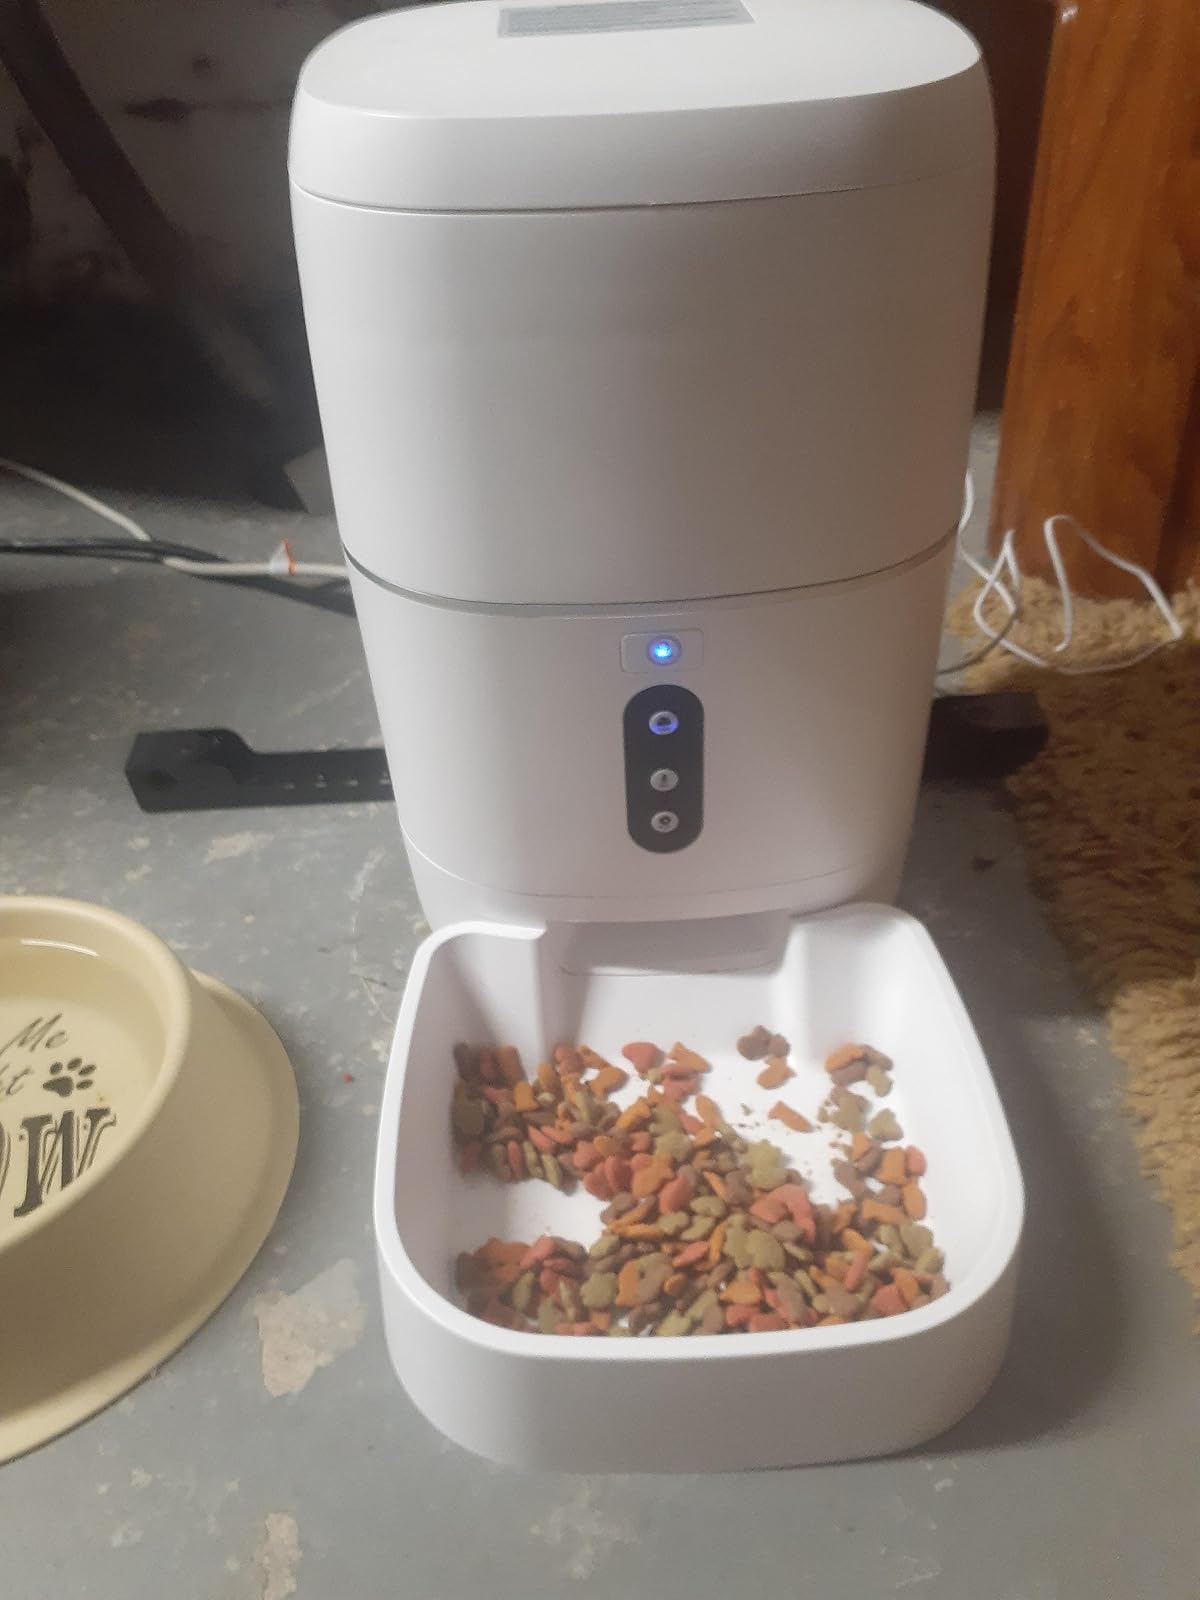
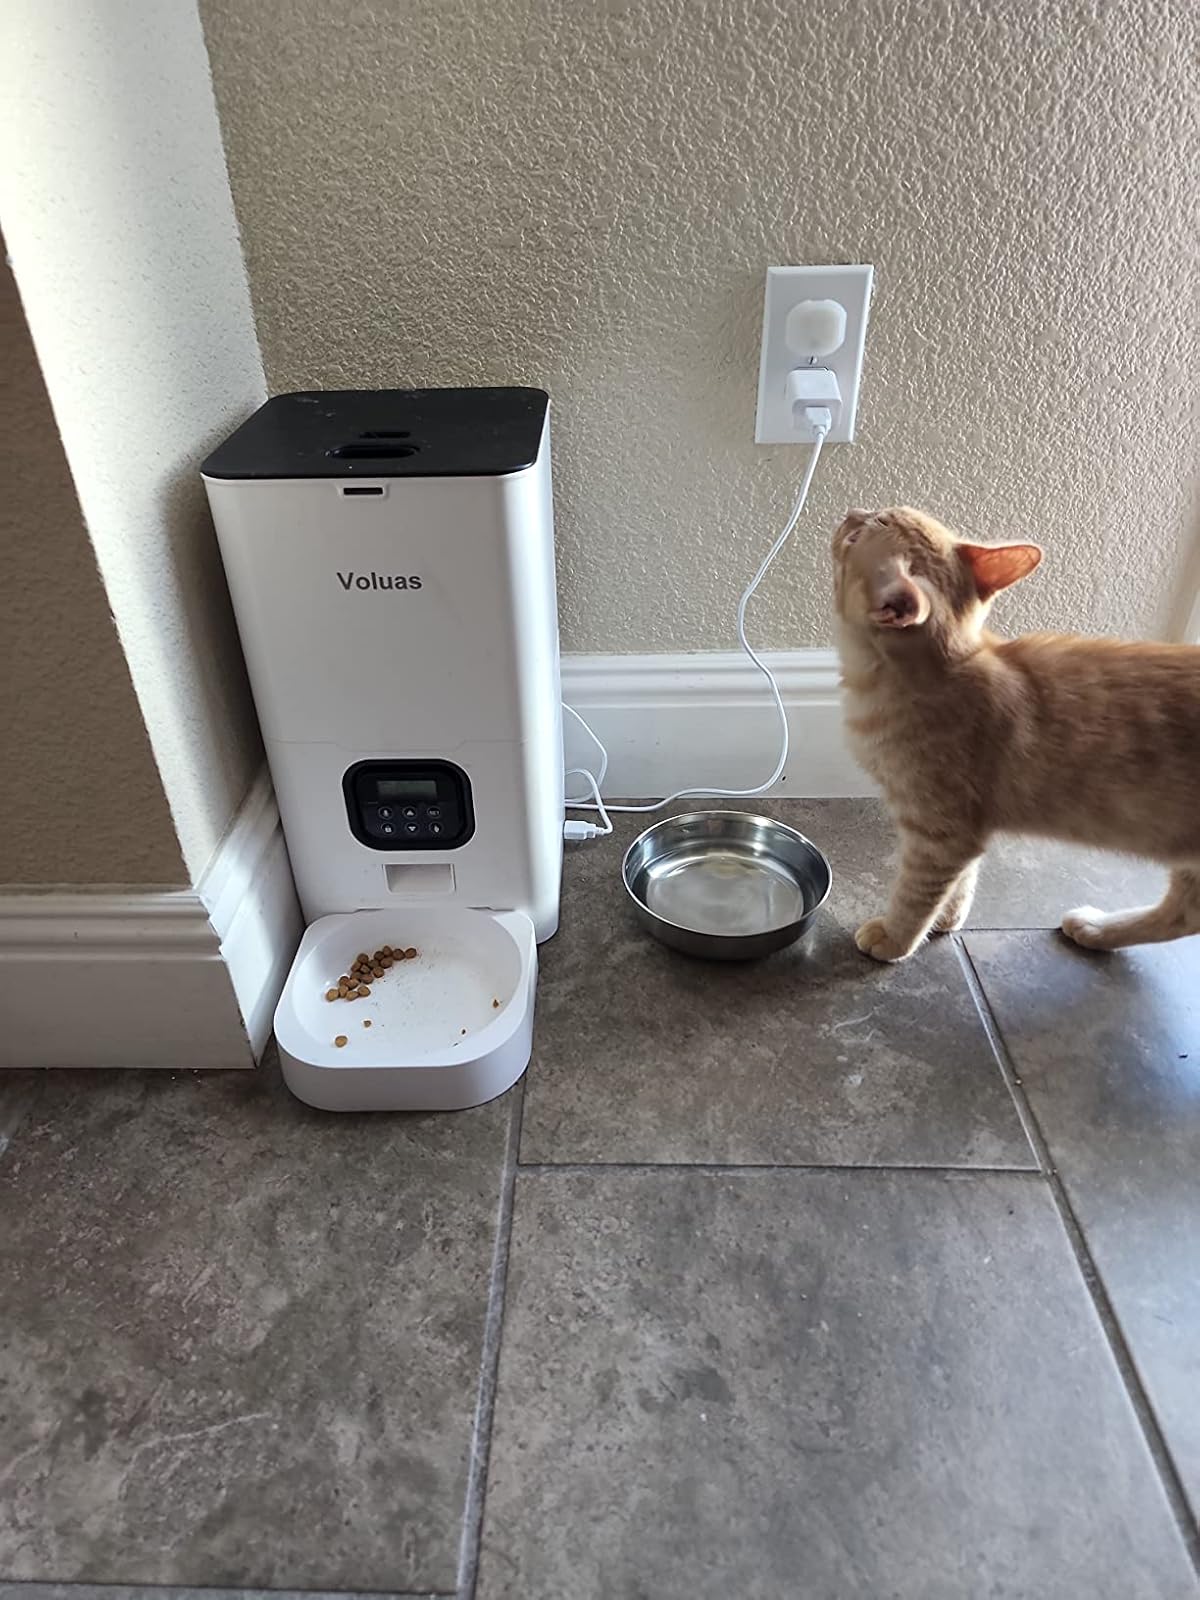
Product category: items_feeder
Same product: no